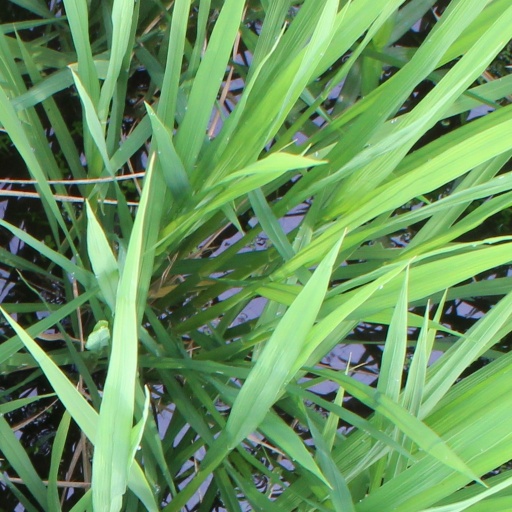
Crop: rice